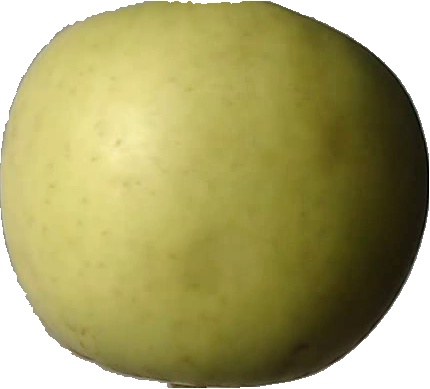
Label: apple_golden_3